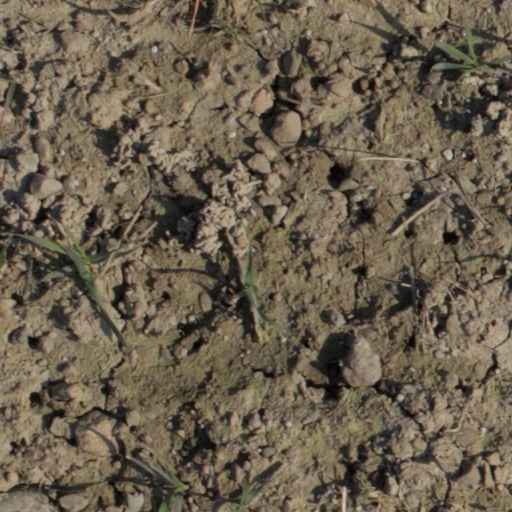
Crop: wheat